Battle of Raqqa (2017)

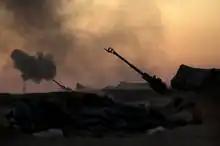
The United States Marine Corps provides fire support to the SDF during the battle.

By 25 June, the SDF had captured most of the western Qadisiya district, whereupon ISIL launched a major counter-attack, leading to extremely heavy fighting. On the following day, the SDF finally captured all of Qadisiya, making it the sixth district in the city under SDF control. In response, ISIL launched multiple counter-attacks in the city and on the Euphrates' southern bank, though these failed. By the end of the day, the SDF had also taken control of al-Farkha village to Raqqa's southwest. CJTF–OIR spokesman Ryan Dillon said that the resistance of ISIL increased as the SDF further advanced into the city.